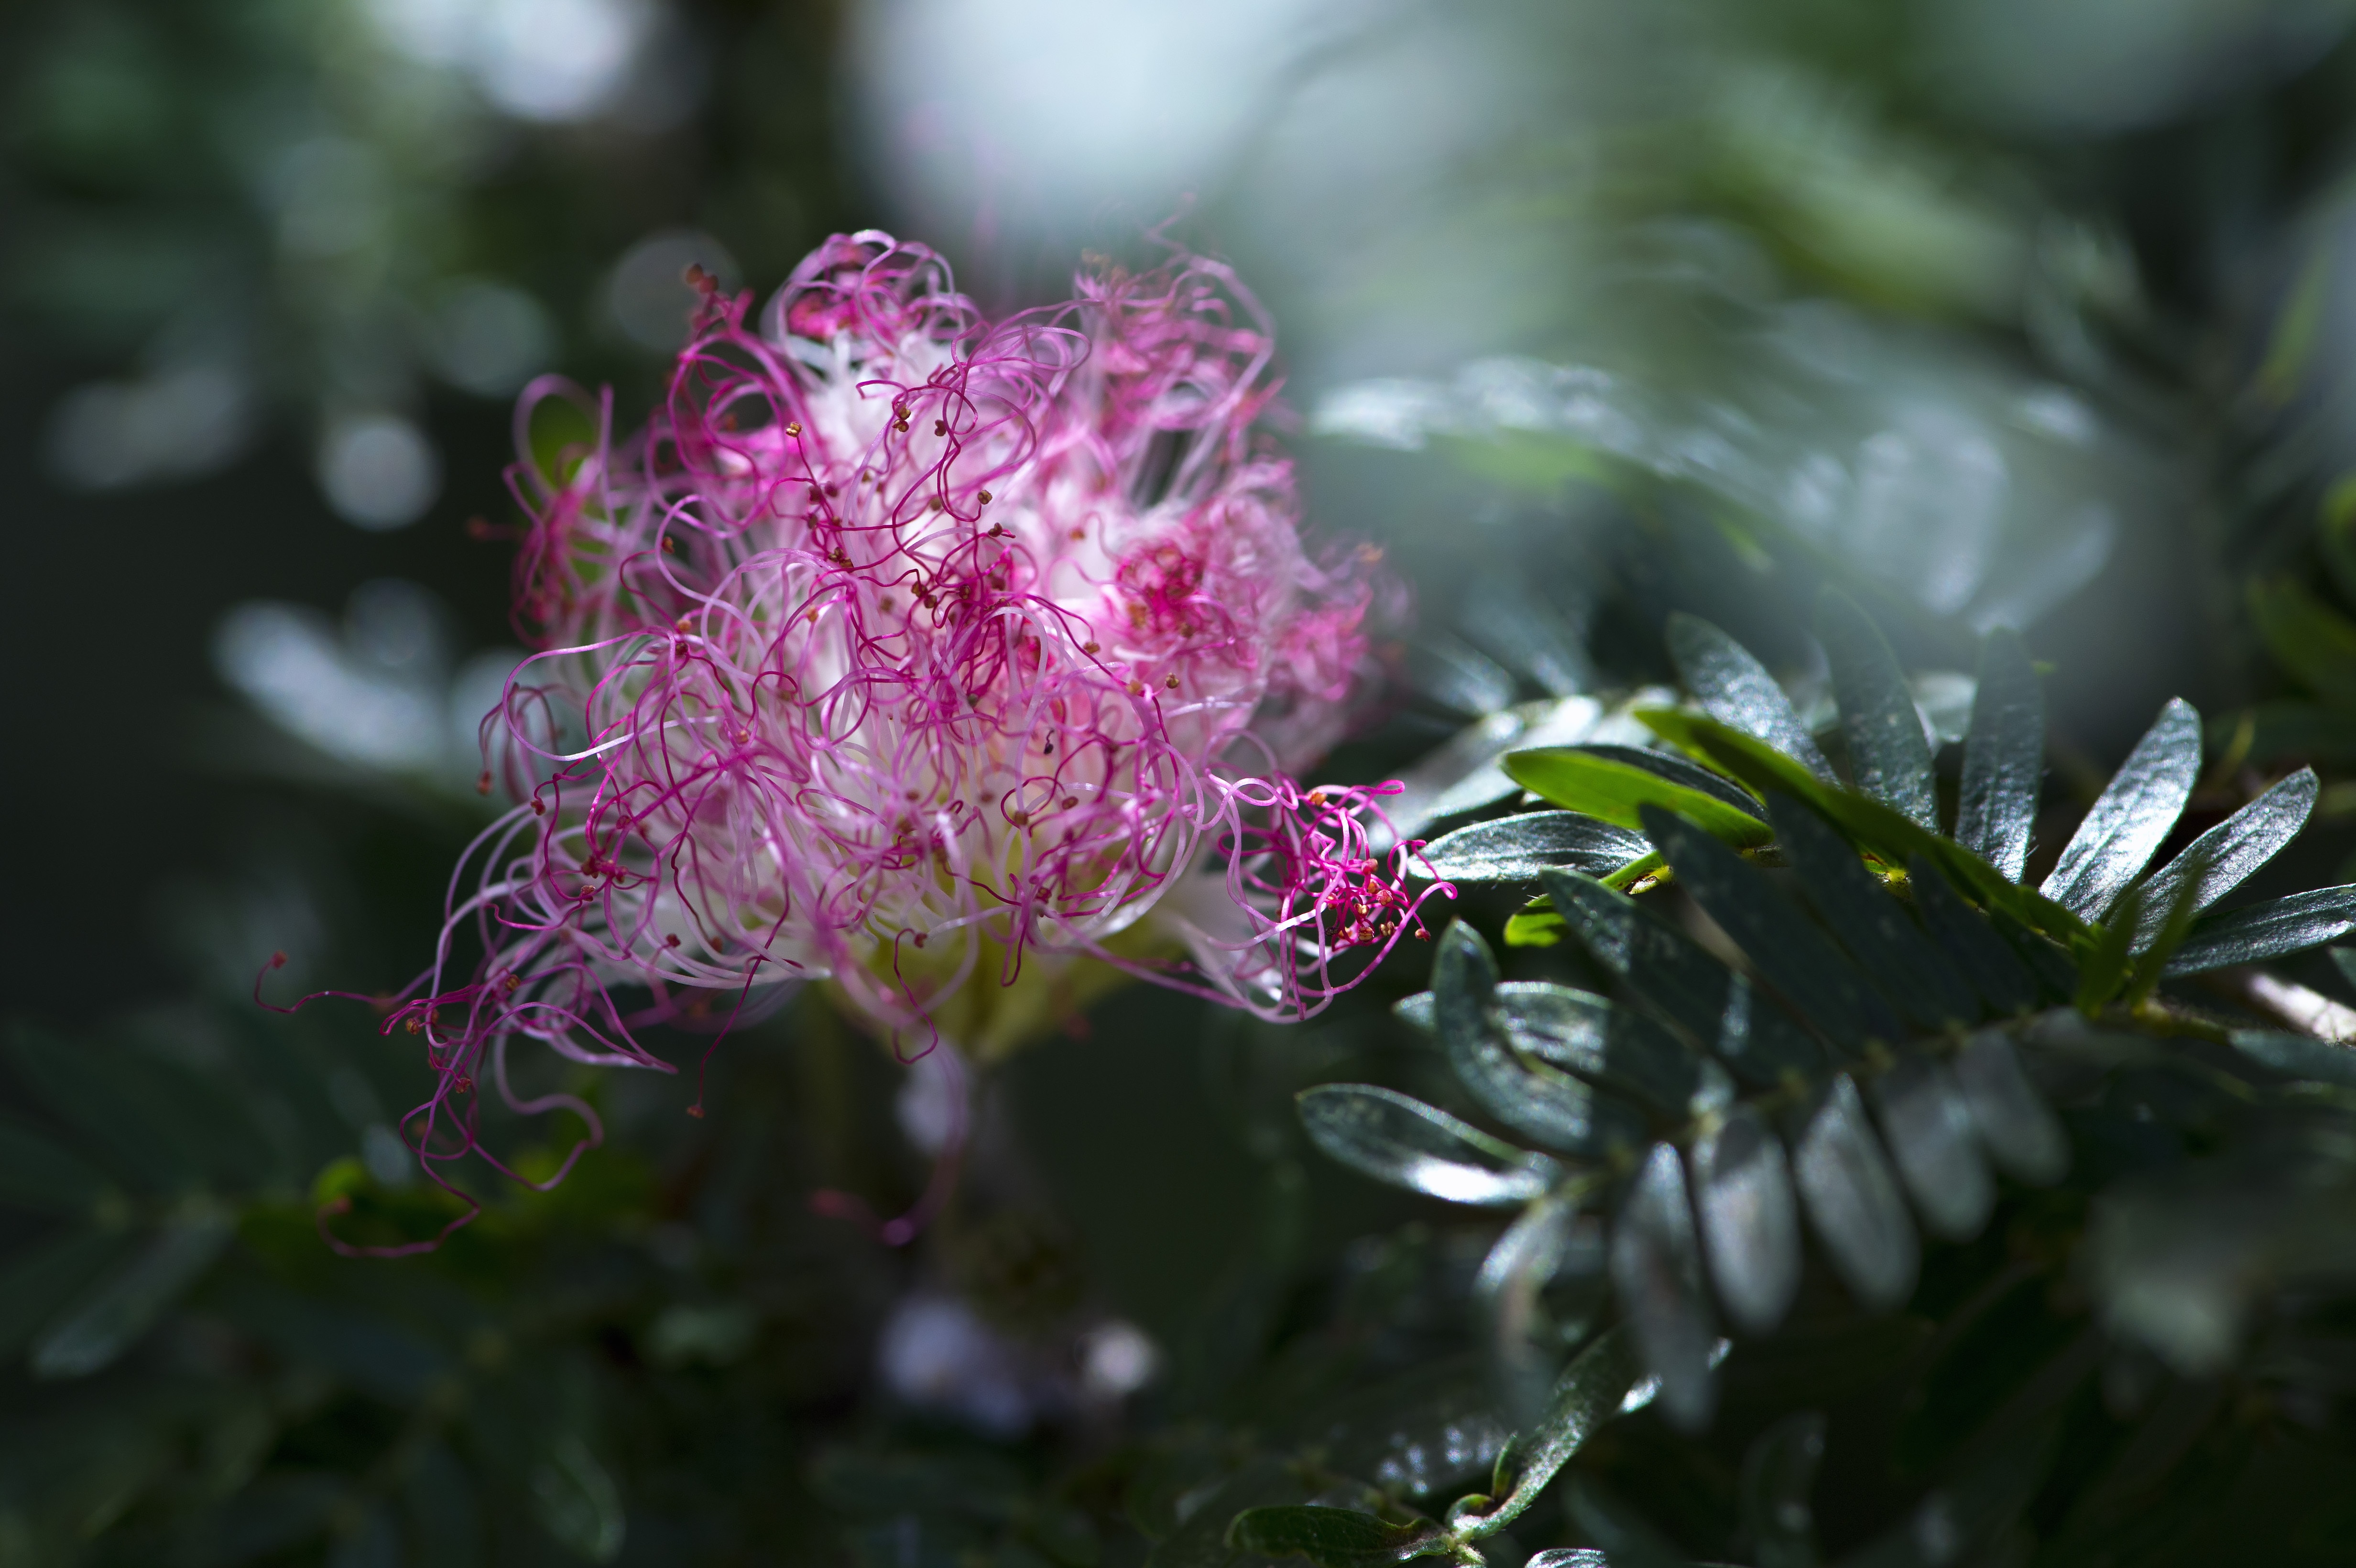
tree, nature, branch, blossom, plant, leaf, flower, petal, green, tropical, insect, botany, flora, fauna, invertebrate, wildflower, close up, shrub, macro photography, flowering plant, woody plant, land plant